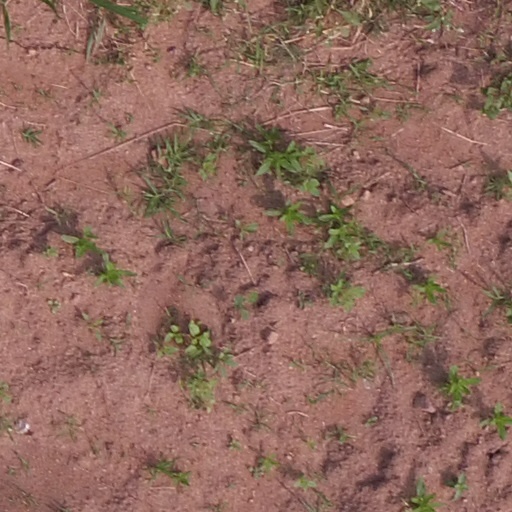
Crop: maize; corn